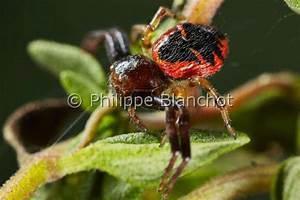
spider